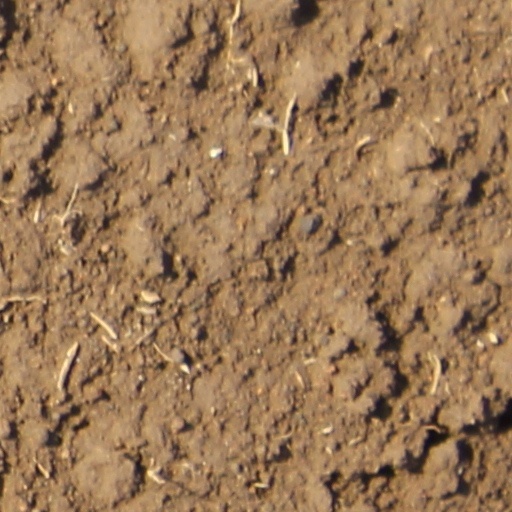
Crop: wheat